Juanito Arcade Mayhem

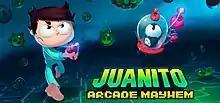

Juanito Arcade Mayhem is an action video game developed by Argentina-based independent animation studio and video game developer Game Ever Studio. It was released on August 3 of 2017.